Kalugasalamoorthy temple

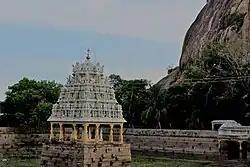
Image of the temple tank

The images of the presiding deity was excavated from the Southwestern corner of Kalugumalai. The images were installed and the leading pillared halls were constructed during the 18th century. The temple finds mention in "Kanthapuranam", a work by Kachiappar. Kachiappar mentions that there are only three sacred temples of Murugan where he faces the South and this is the only temple where he faces south and also in seated posture. The temple was under the control of Ettaiyapuram Zamindar under 1954. The Raja gifted the village to the temple and formed five streets around the temple to enable the temple car to pass easily. He also allocated a middle street for the temple priests. During the Panguni Uthiram festival procession, the elongated conflict between two castes in the region, namely, Nadars and Maravars resulted in a riots, popularly called Kalugumalai riots of 1895. A total of ten people were killed, many injured and the temple car and other property in the region were destroyed. In modern times, the temple is maintained and administered by the Hindu Religious and Endowment Board of the Government of Tamil Nadu.